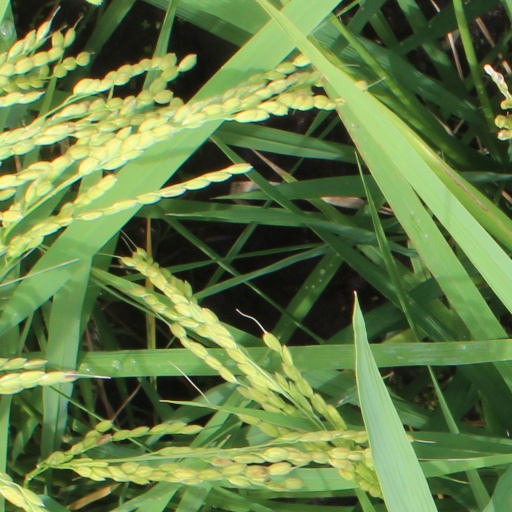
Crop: rice